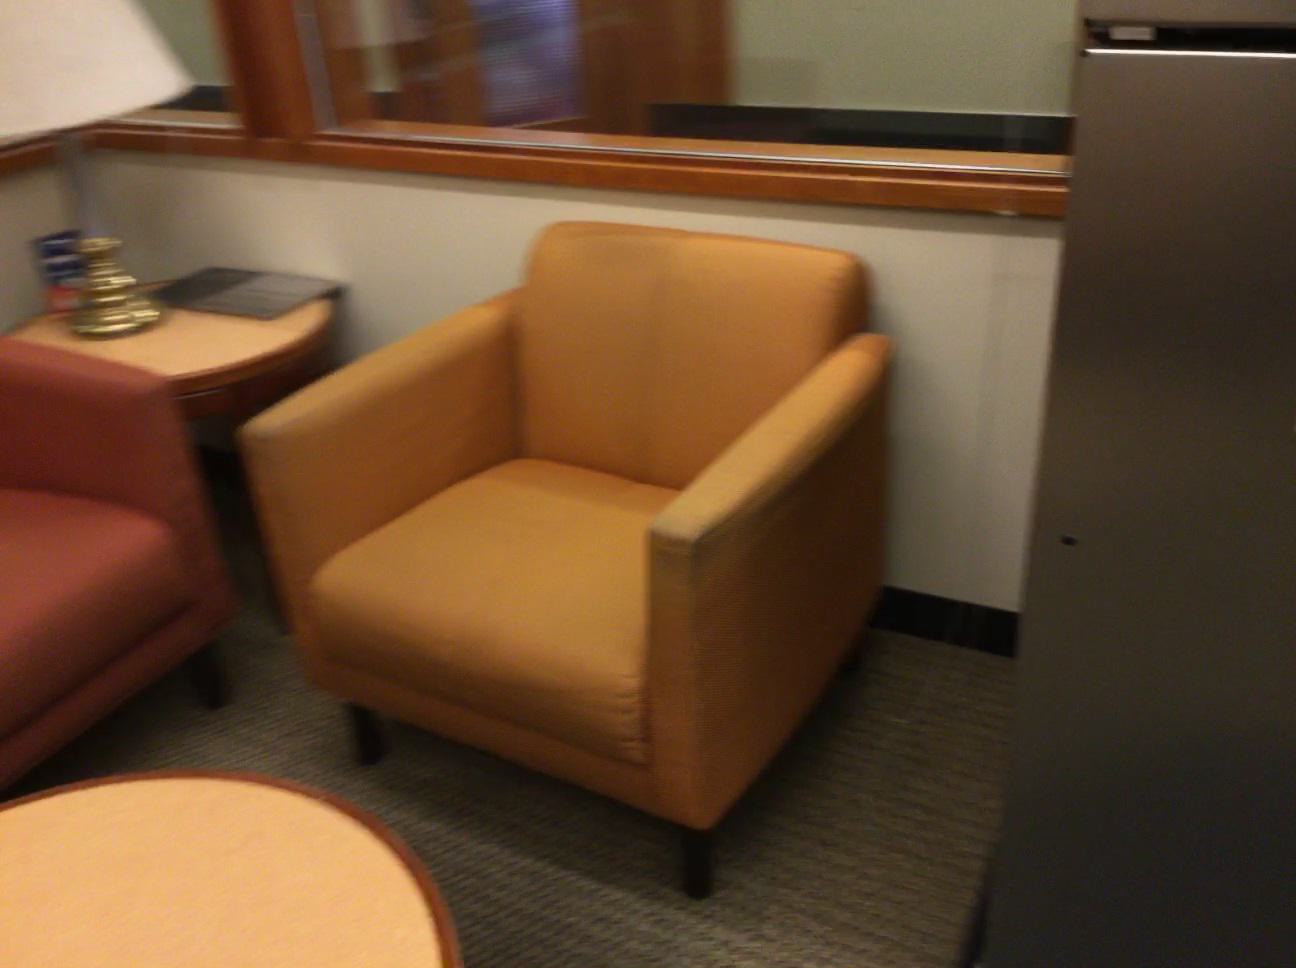
Question: Is the chair in front of the lamp from the second object's perspective? Final answer should be yes or no.
Answer: Yes